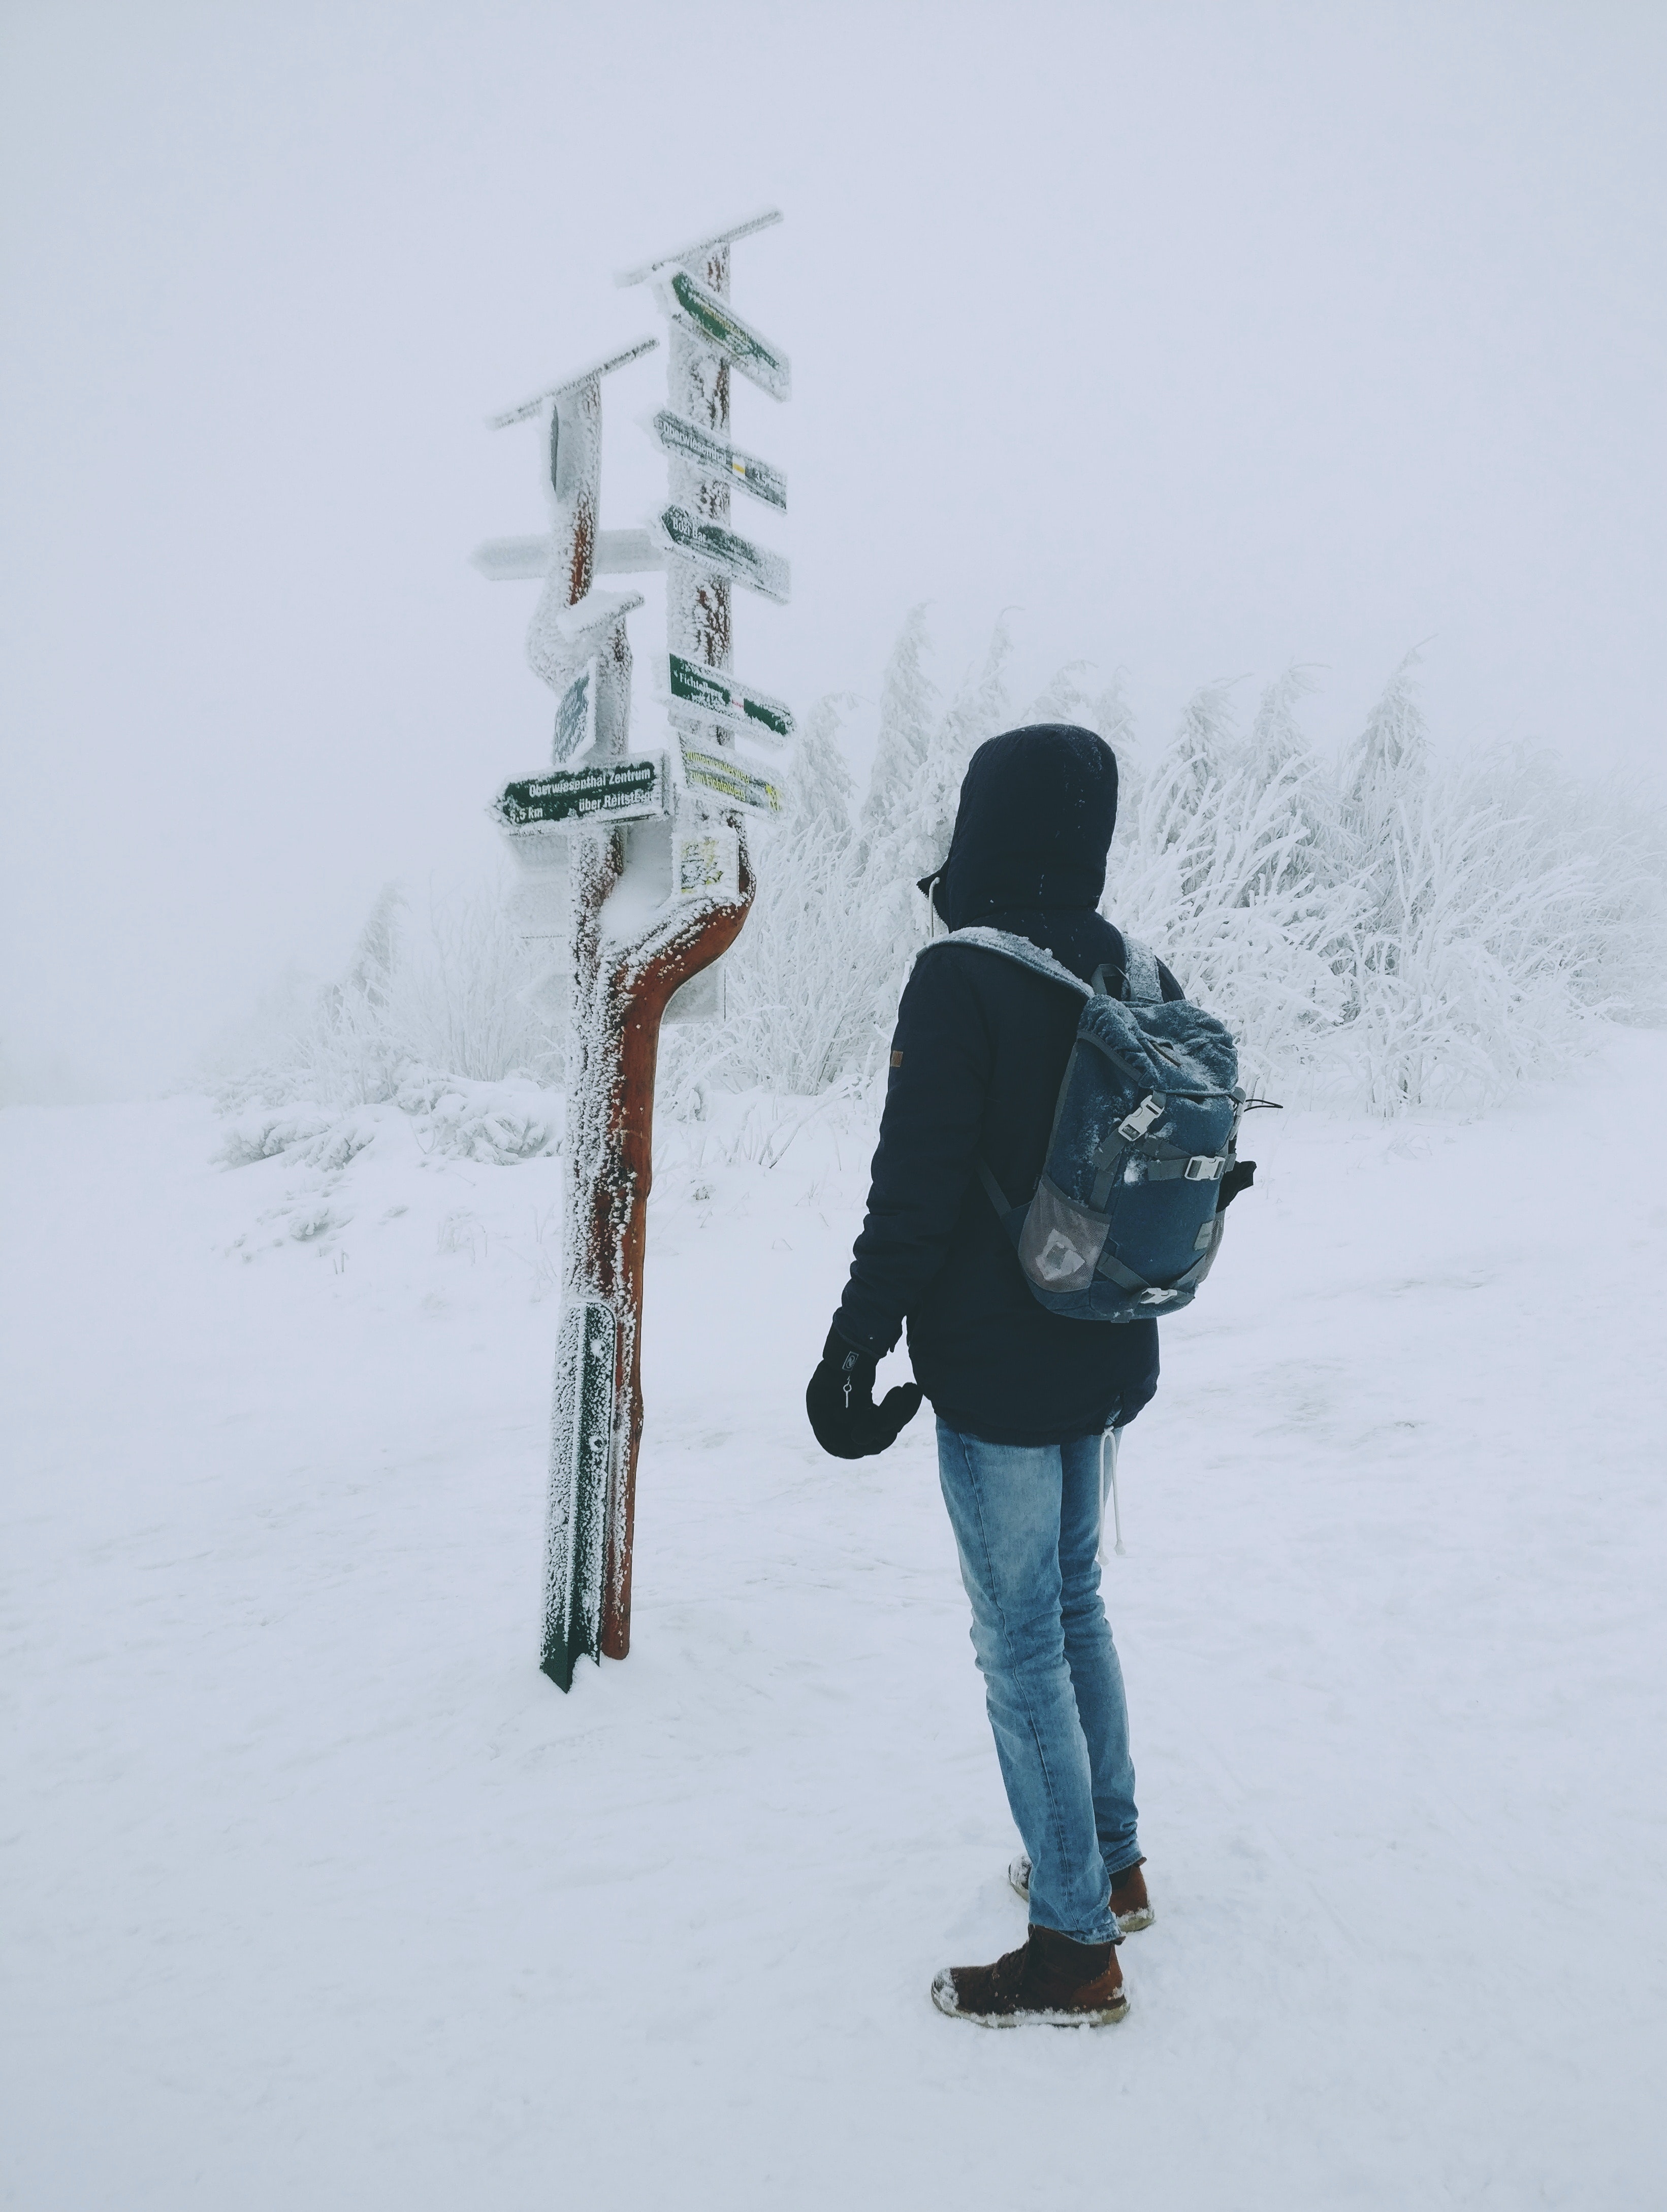
snow, winter, white, freezing, tree, standing, blizzard, winter storm, outerwear, plant, ice, frost, pine family